Threonine operon leader

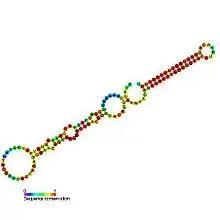
Predicted secondary structure and sequence conservation of Thr_leader

The threonine operon leader is an RNA element. Threonine is one of at least 6 amino acid operons are known to be regulated by attenuation. In each a leader sequence of 150–200 bp is found upstream of the first gene in the operon. This leader sequence can assume two different secondary structures known as the terminator and the anti-terminator structure. In each case the leader also codes for very short peptide sequence that is rich in the end product amino acid of the operon. The terminator structure is recognised as a termination signal for RNA polymerase and the operon is not transcribed. This structure forms when the cell has an excess of the regulatory amino acid and ribosome movement over the leader transcript is not impeded. When there is a deficiency of the charged tRNA of the regulatory amino acid the ribosome translating the leader peptide stalls and the antiterminator structure can form. This allows RNA polymerase to transcribe the operon.